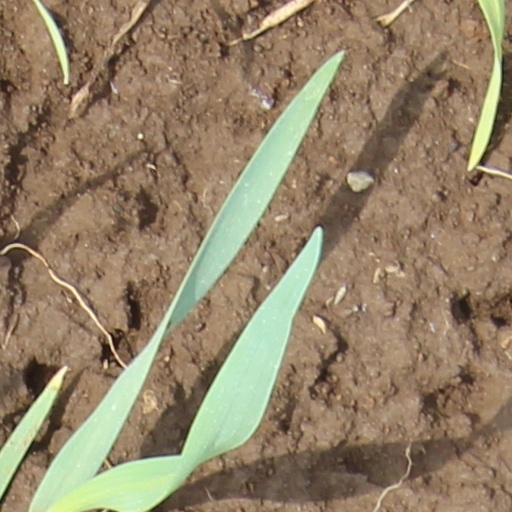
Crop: wheat